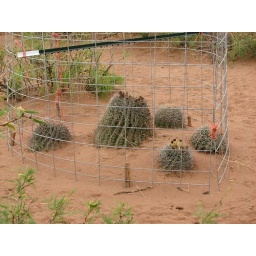
Idiiyat-es-Sahel dogs in their new home in NM. Idiiyat-es-Sahel dogs in their new home in NM. Idiiyat-es-Sahel dogs in their new home in NM